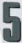
Number: 5